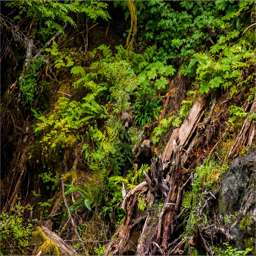
hunters in hip hop artist